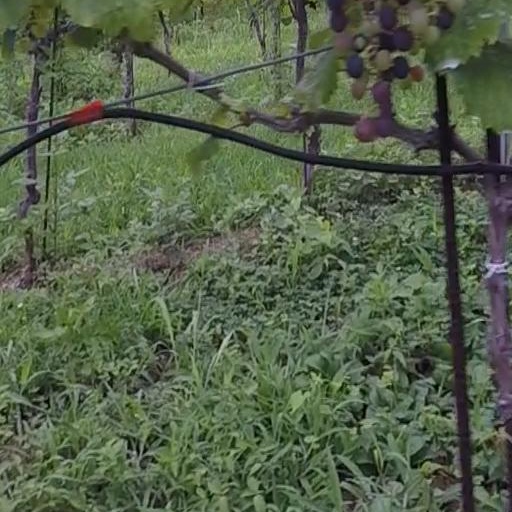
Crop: grape